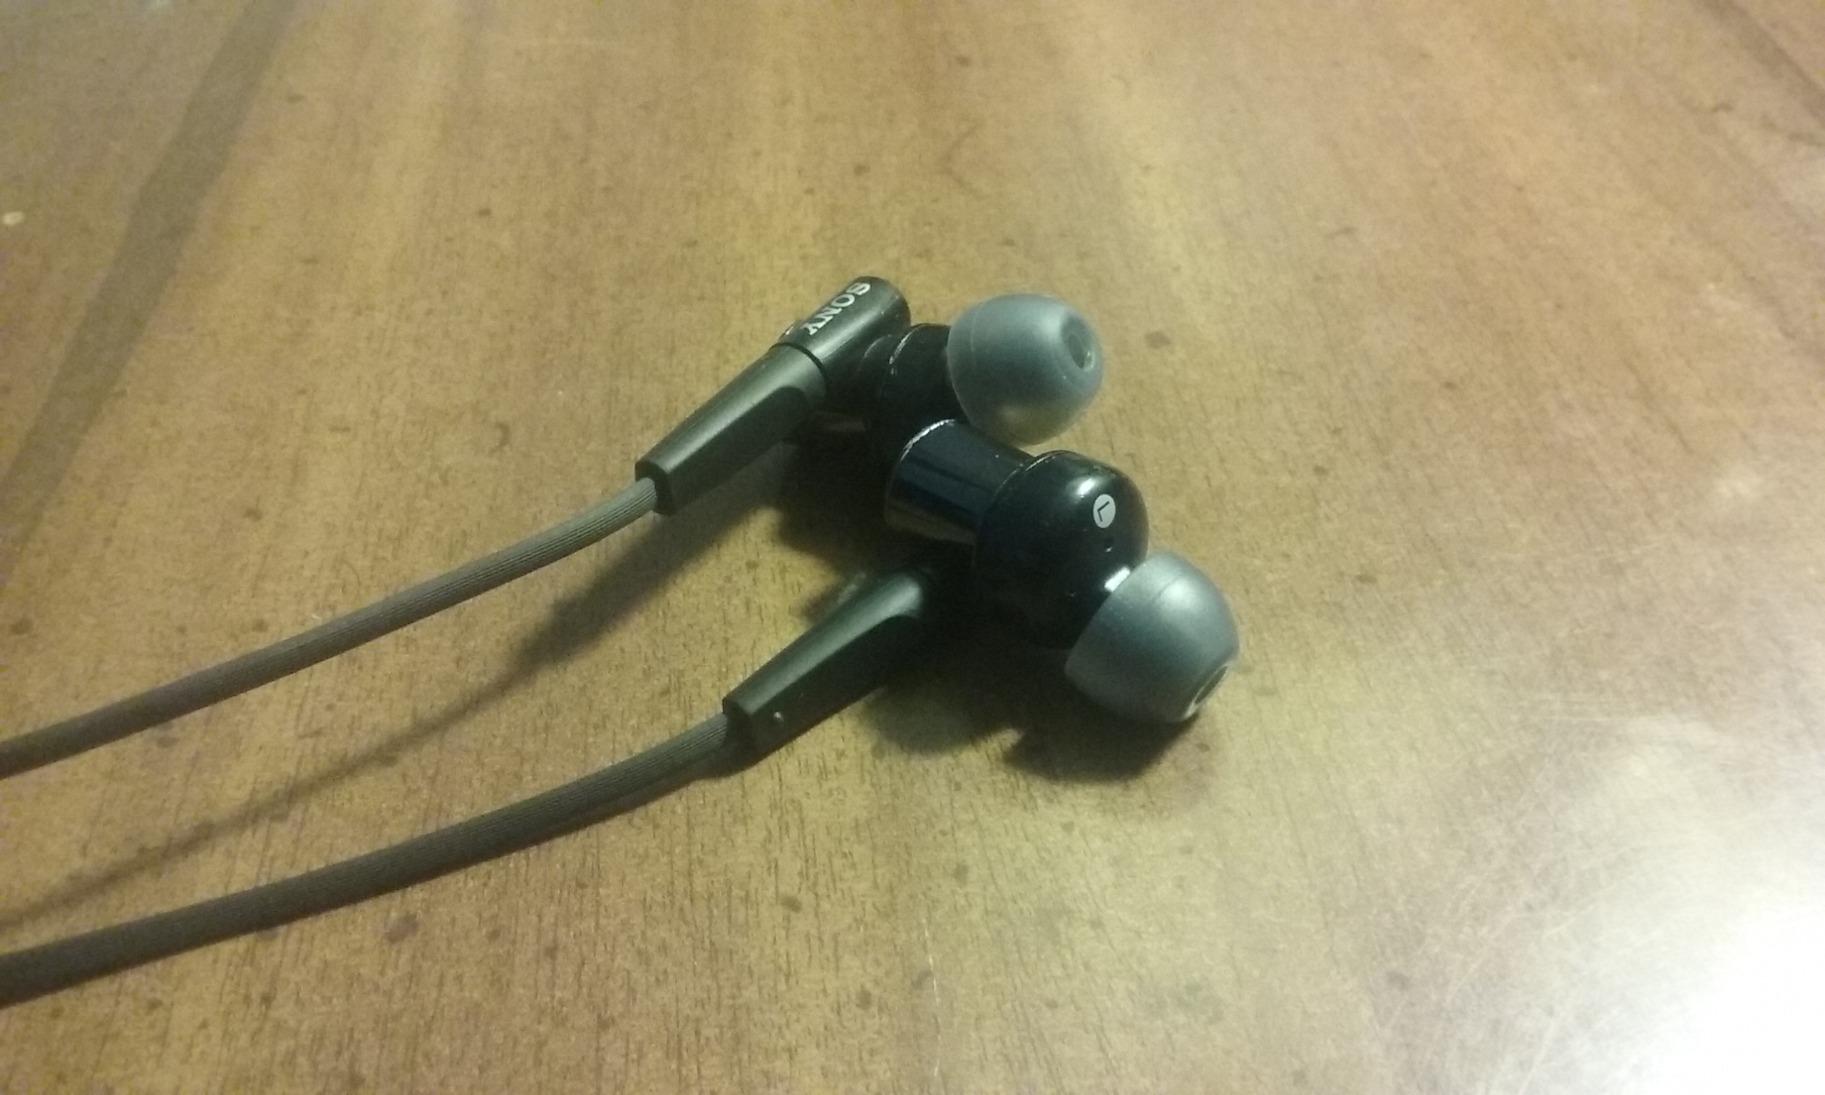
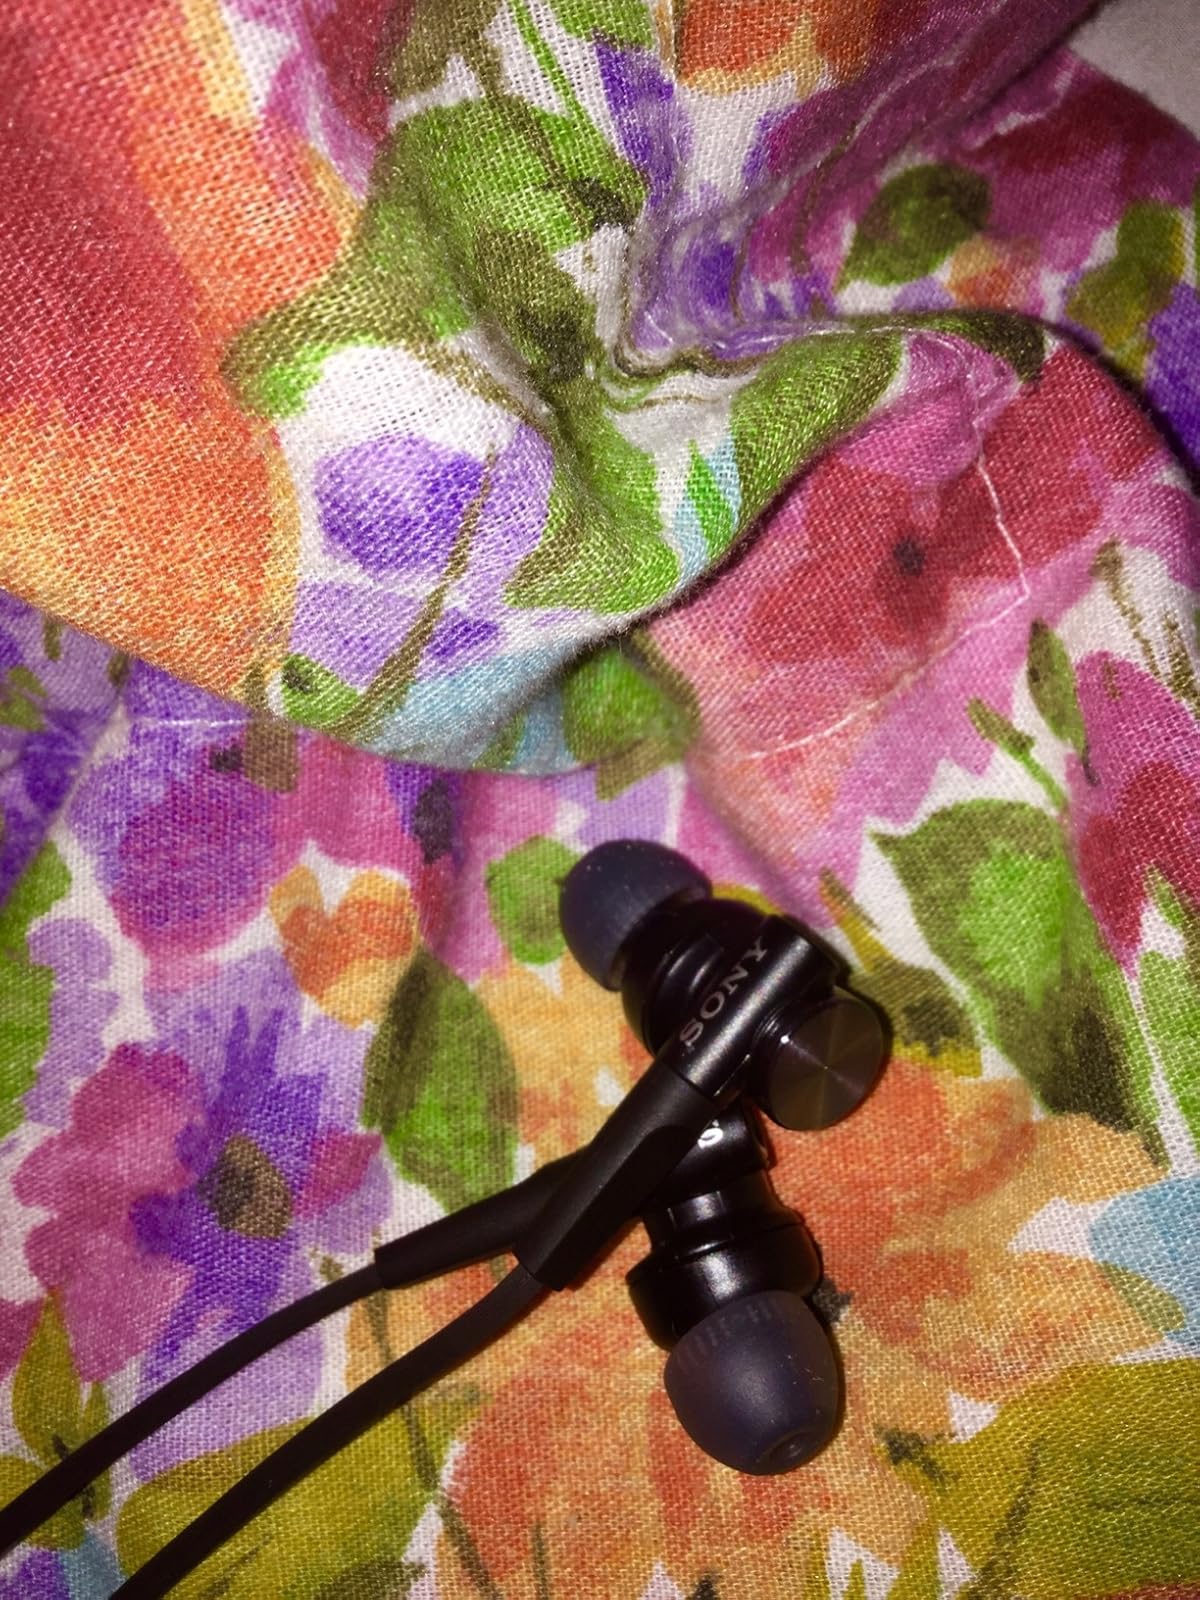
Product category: headphones
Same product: yes